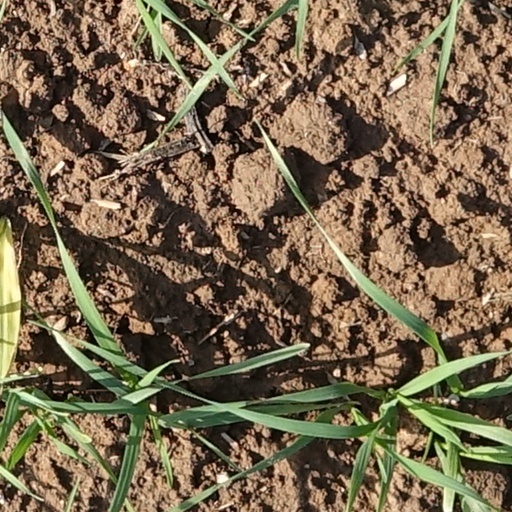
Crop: wheat